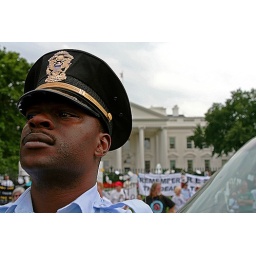
in front of the white house